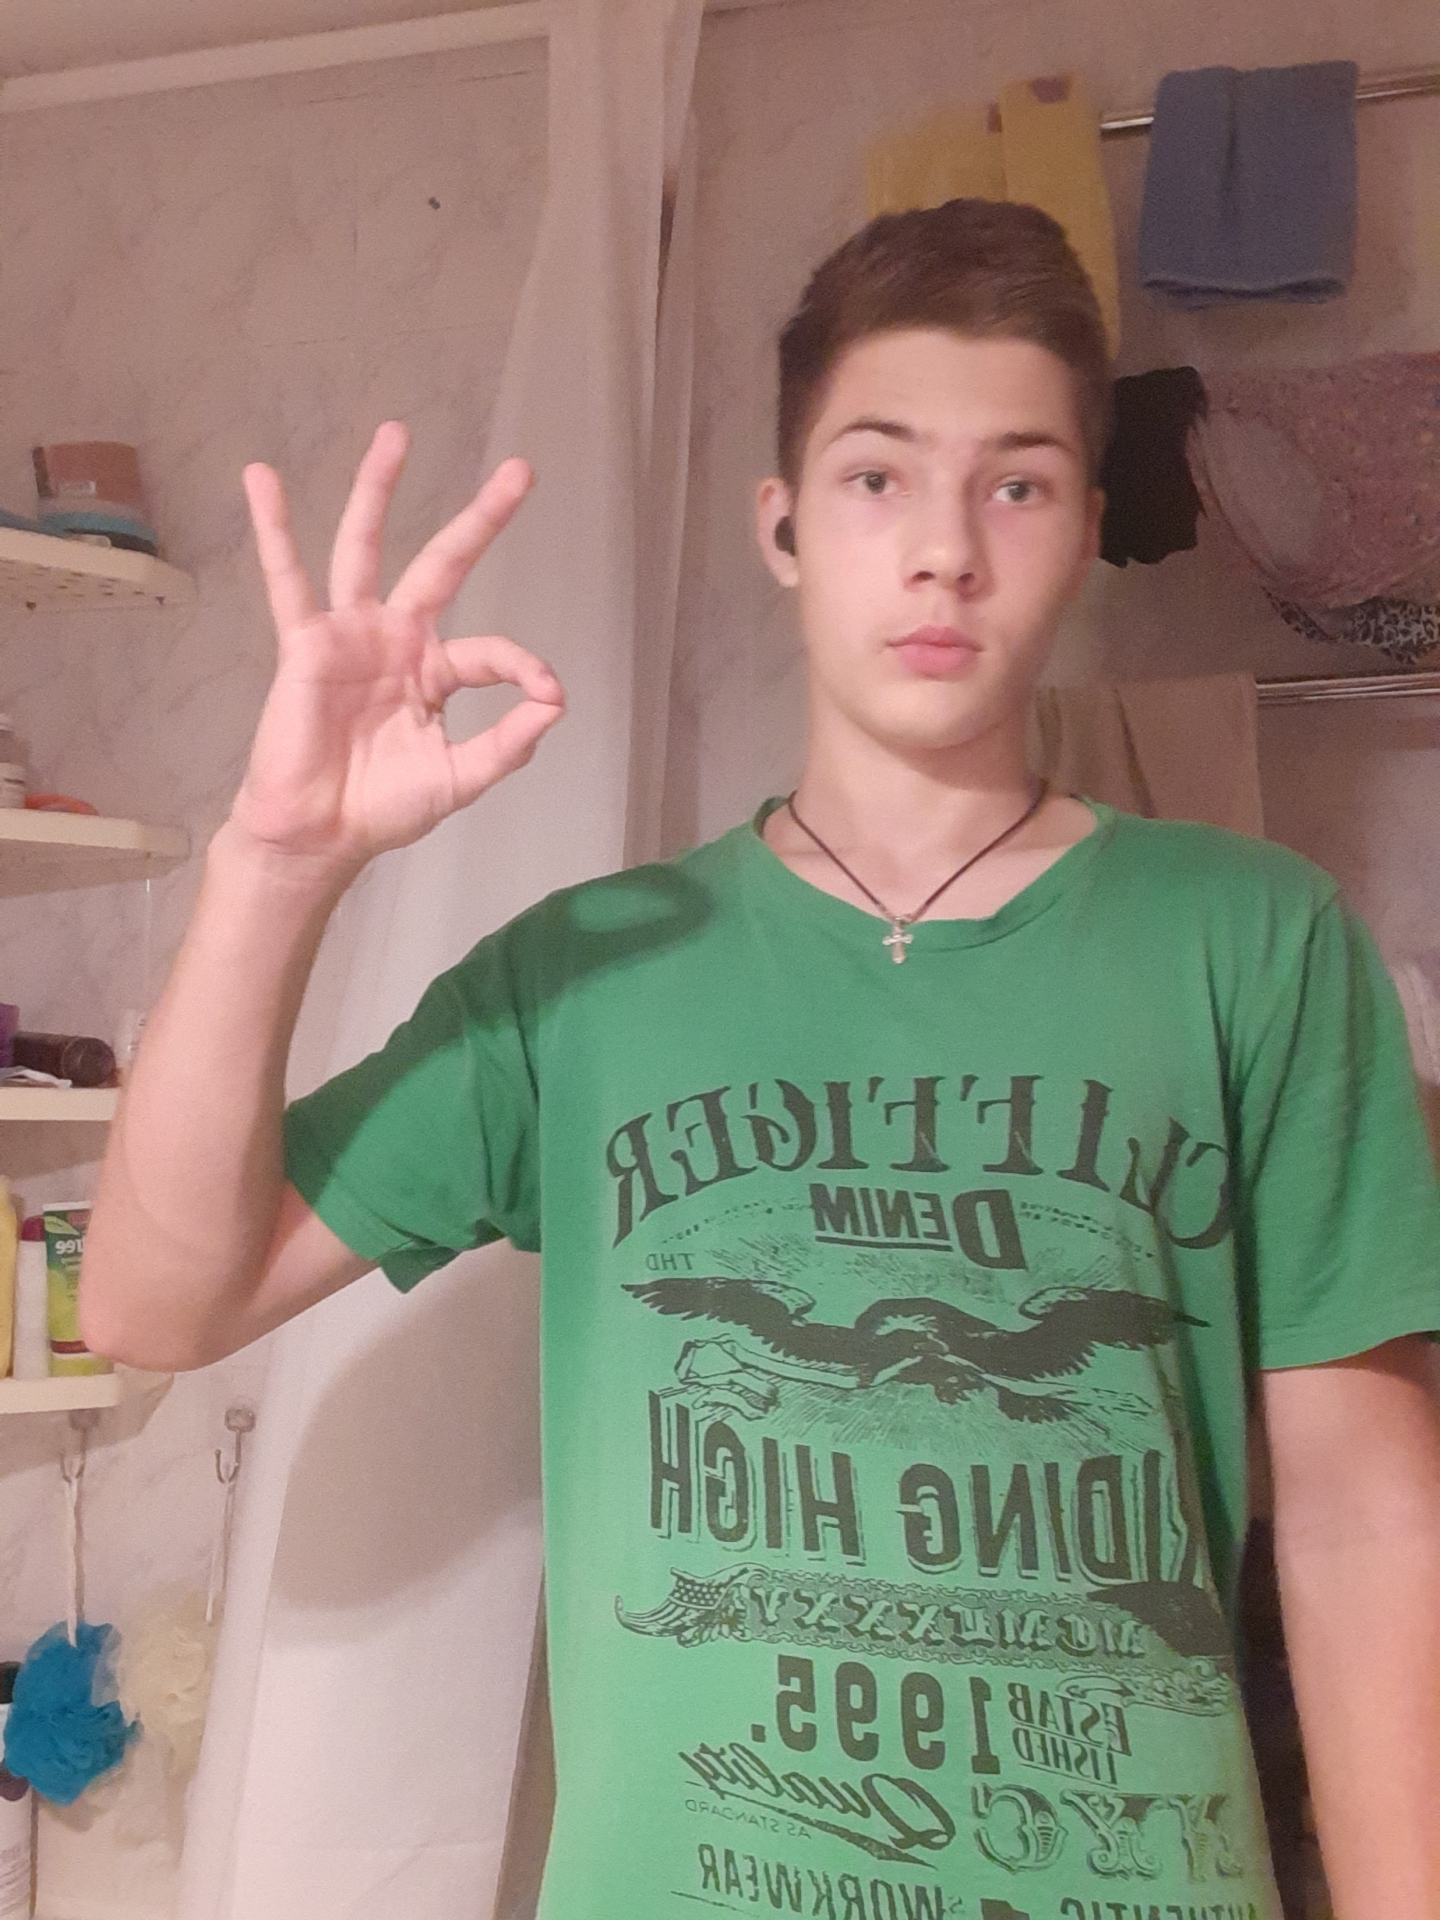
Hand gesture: ok